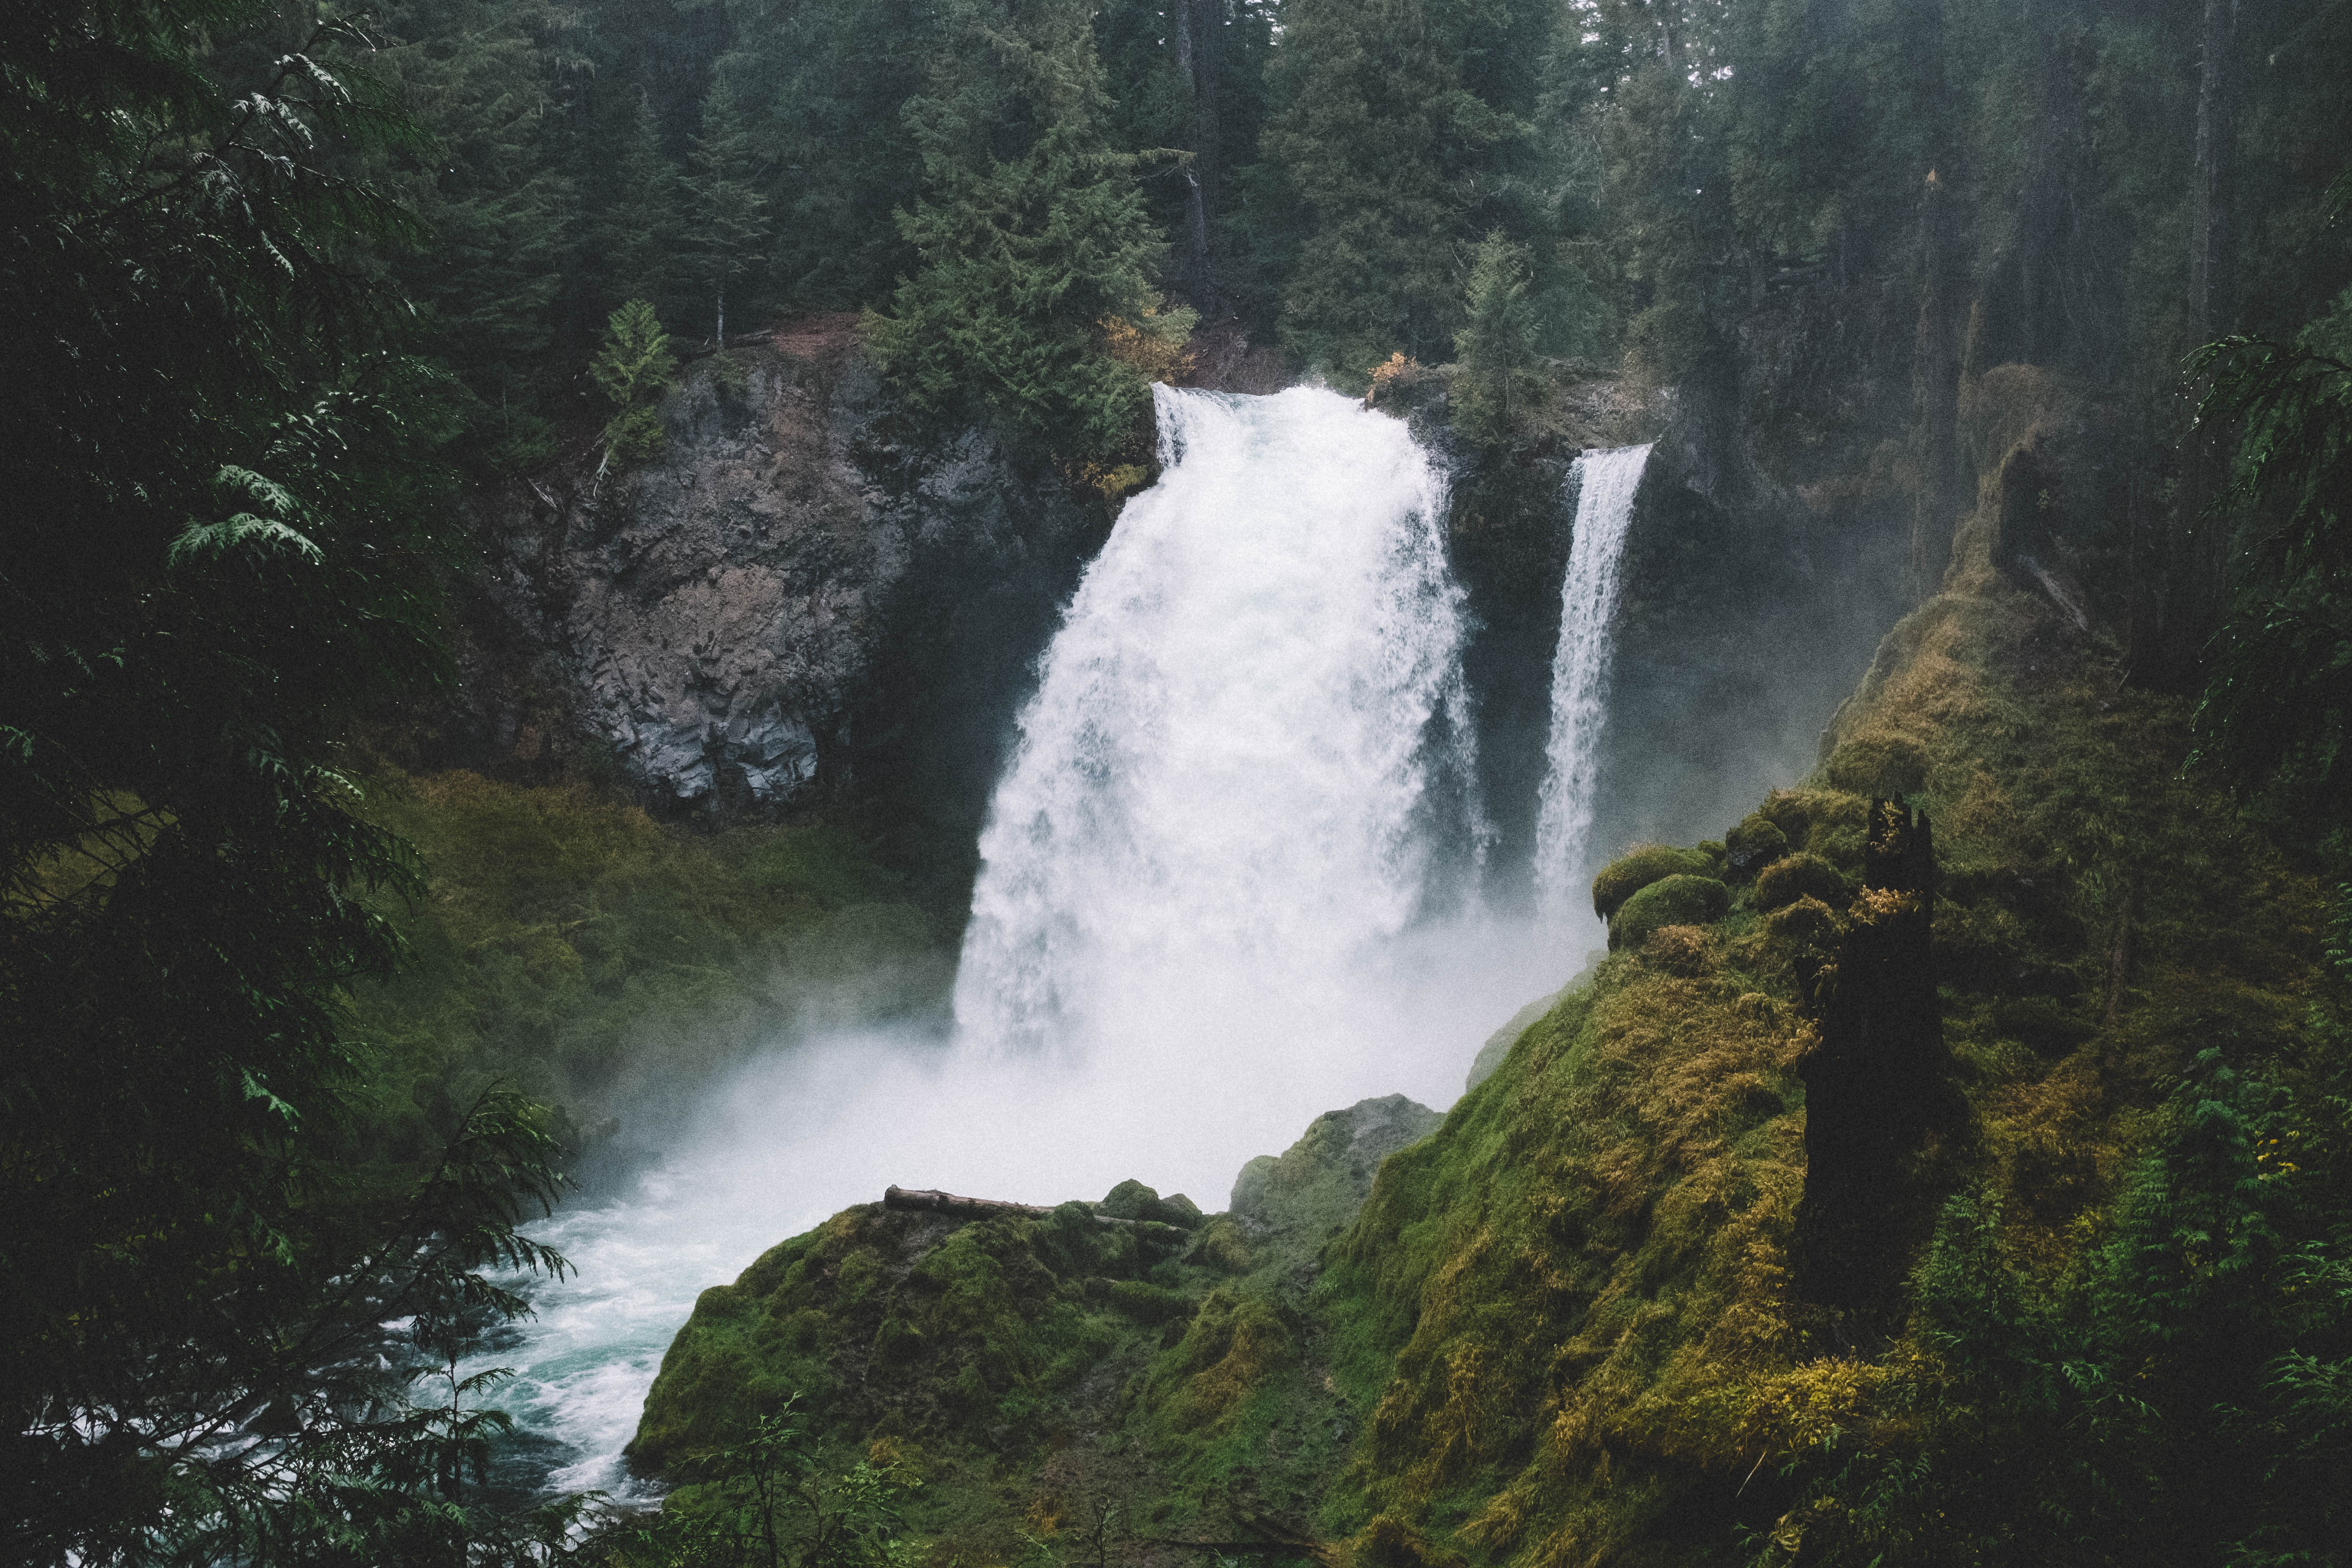
water, forest, waterfall, river, moss, jungle, body of water, greenery, rainforest, ravine, wasserfall, water feature, geological phenomenon